Unwelcome (film)

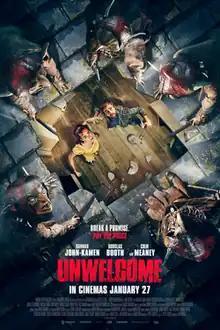
Theatrical release poster

Unwelcome is a 2023 folk horror film directed by Jon Wright, co-written by Wright and Mark Stay. The film stars Hannah John-Kamen, Douglas Booth, Jamie-Lee O'Donnell, Colm Meaney and Kristian Nairn.